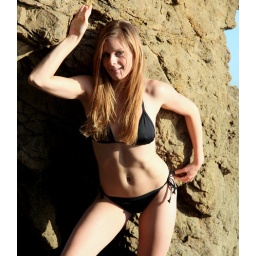
Photoshoot of a pretty model with long blonde hair and blue eyes in a black bikini.